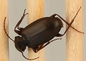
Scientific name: Calathus advena
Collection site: Niwot Ridge Mountain Research Station Site (NIWO), plot NIWO_007